Marbled electric ray

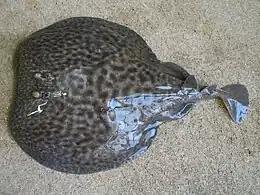
The marbled electric ray can be identified by its ornate color pattern and fringed spiracles.

The body of the marbled electric ray is soft and flabby, and entirely lacks dermal denticles. The thick pectoral fin disc is nearly circular and comprises about 59–67% of the total length; the paired kidney-shaped electric organs are visible beneath the skin, outside of the small eyes. Immediately posterior to each eye is a large, oval spiracle, which bears 6–8 long, finger-like projections on the rim that almost meet at the center. On the "nape" behind the spiracles, there are 5–7 prominent mucous pores. Between the nostrils, there is a quadrangular curtain of skin much broader than long, that almost reaches the small, arched mouth. The teeth are small with a single pointed cusp, and are arranged with a quincunx pattern into a pavement-like band in either jaw. The five pairs of gill slits are small and located beneath the disc.